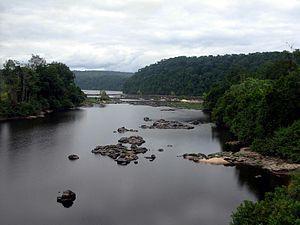
Fleuve Ogooué (Gabon/Afrique) Català: rius d'Àfrica/ Gabon riu Ogooué al seu pas per la regió de Ogooué-Ivindo
L’Ogooué est le principal fleuve du Gabon.